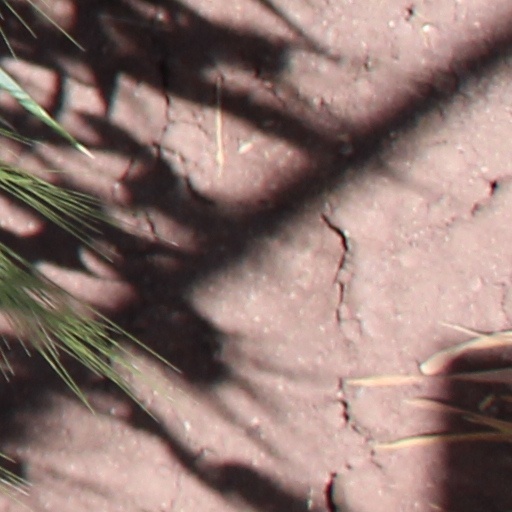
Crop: wheat